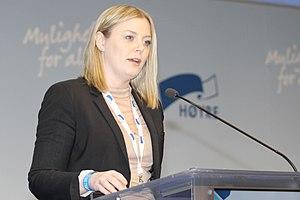
Tina Bru, née le 18 avril 1986 à Moss, est une femme politique norvégienne, Ministre du pétrole et de l'Énergie de Norvège depuis le 24 janvier 2020.